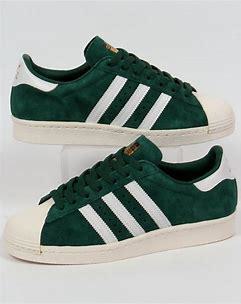
Brand: Adidas
Model: Superstar 80S